LNWR Alfred the Great Class

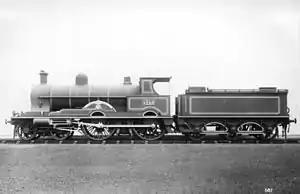
No. 1942 "King Edward VII" in photographic grey livery

The London and North Western Railway (LNWR) Alfred the Great class, after modification known as the Benbow class, was a class of 4-4-0 4-cylinder compound locomotives by F.W. Webb. A total of forty were built from 1901–1903. They were a development of the "Jubilee" class, with a slightly larger boiler.